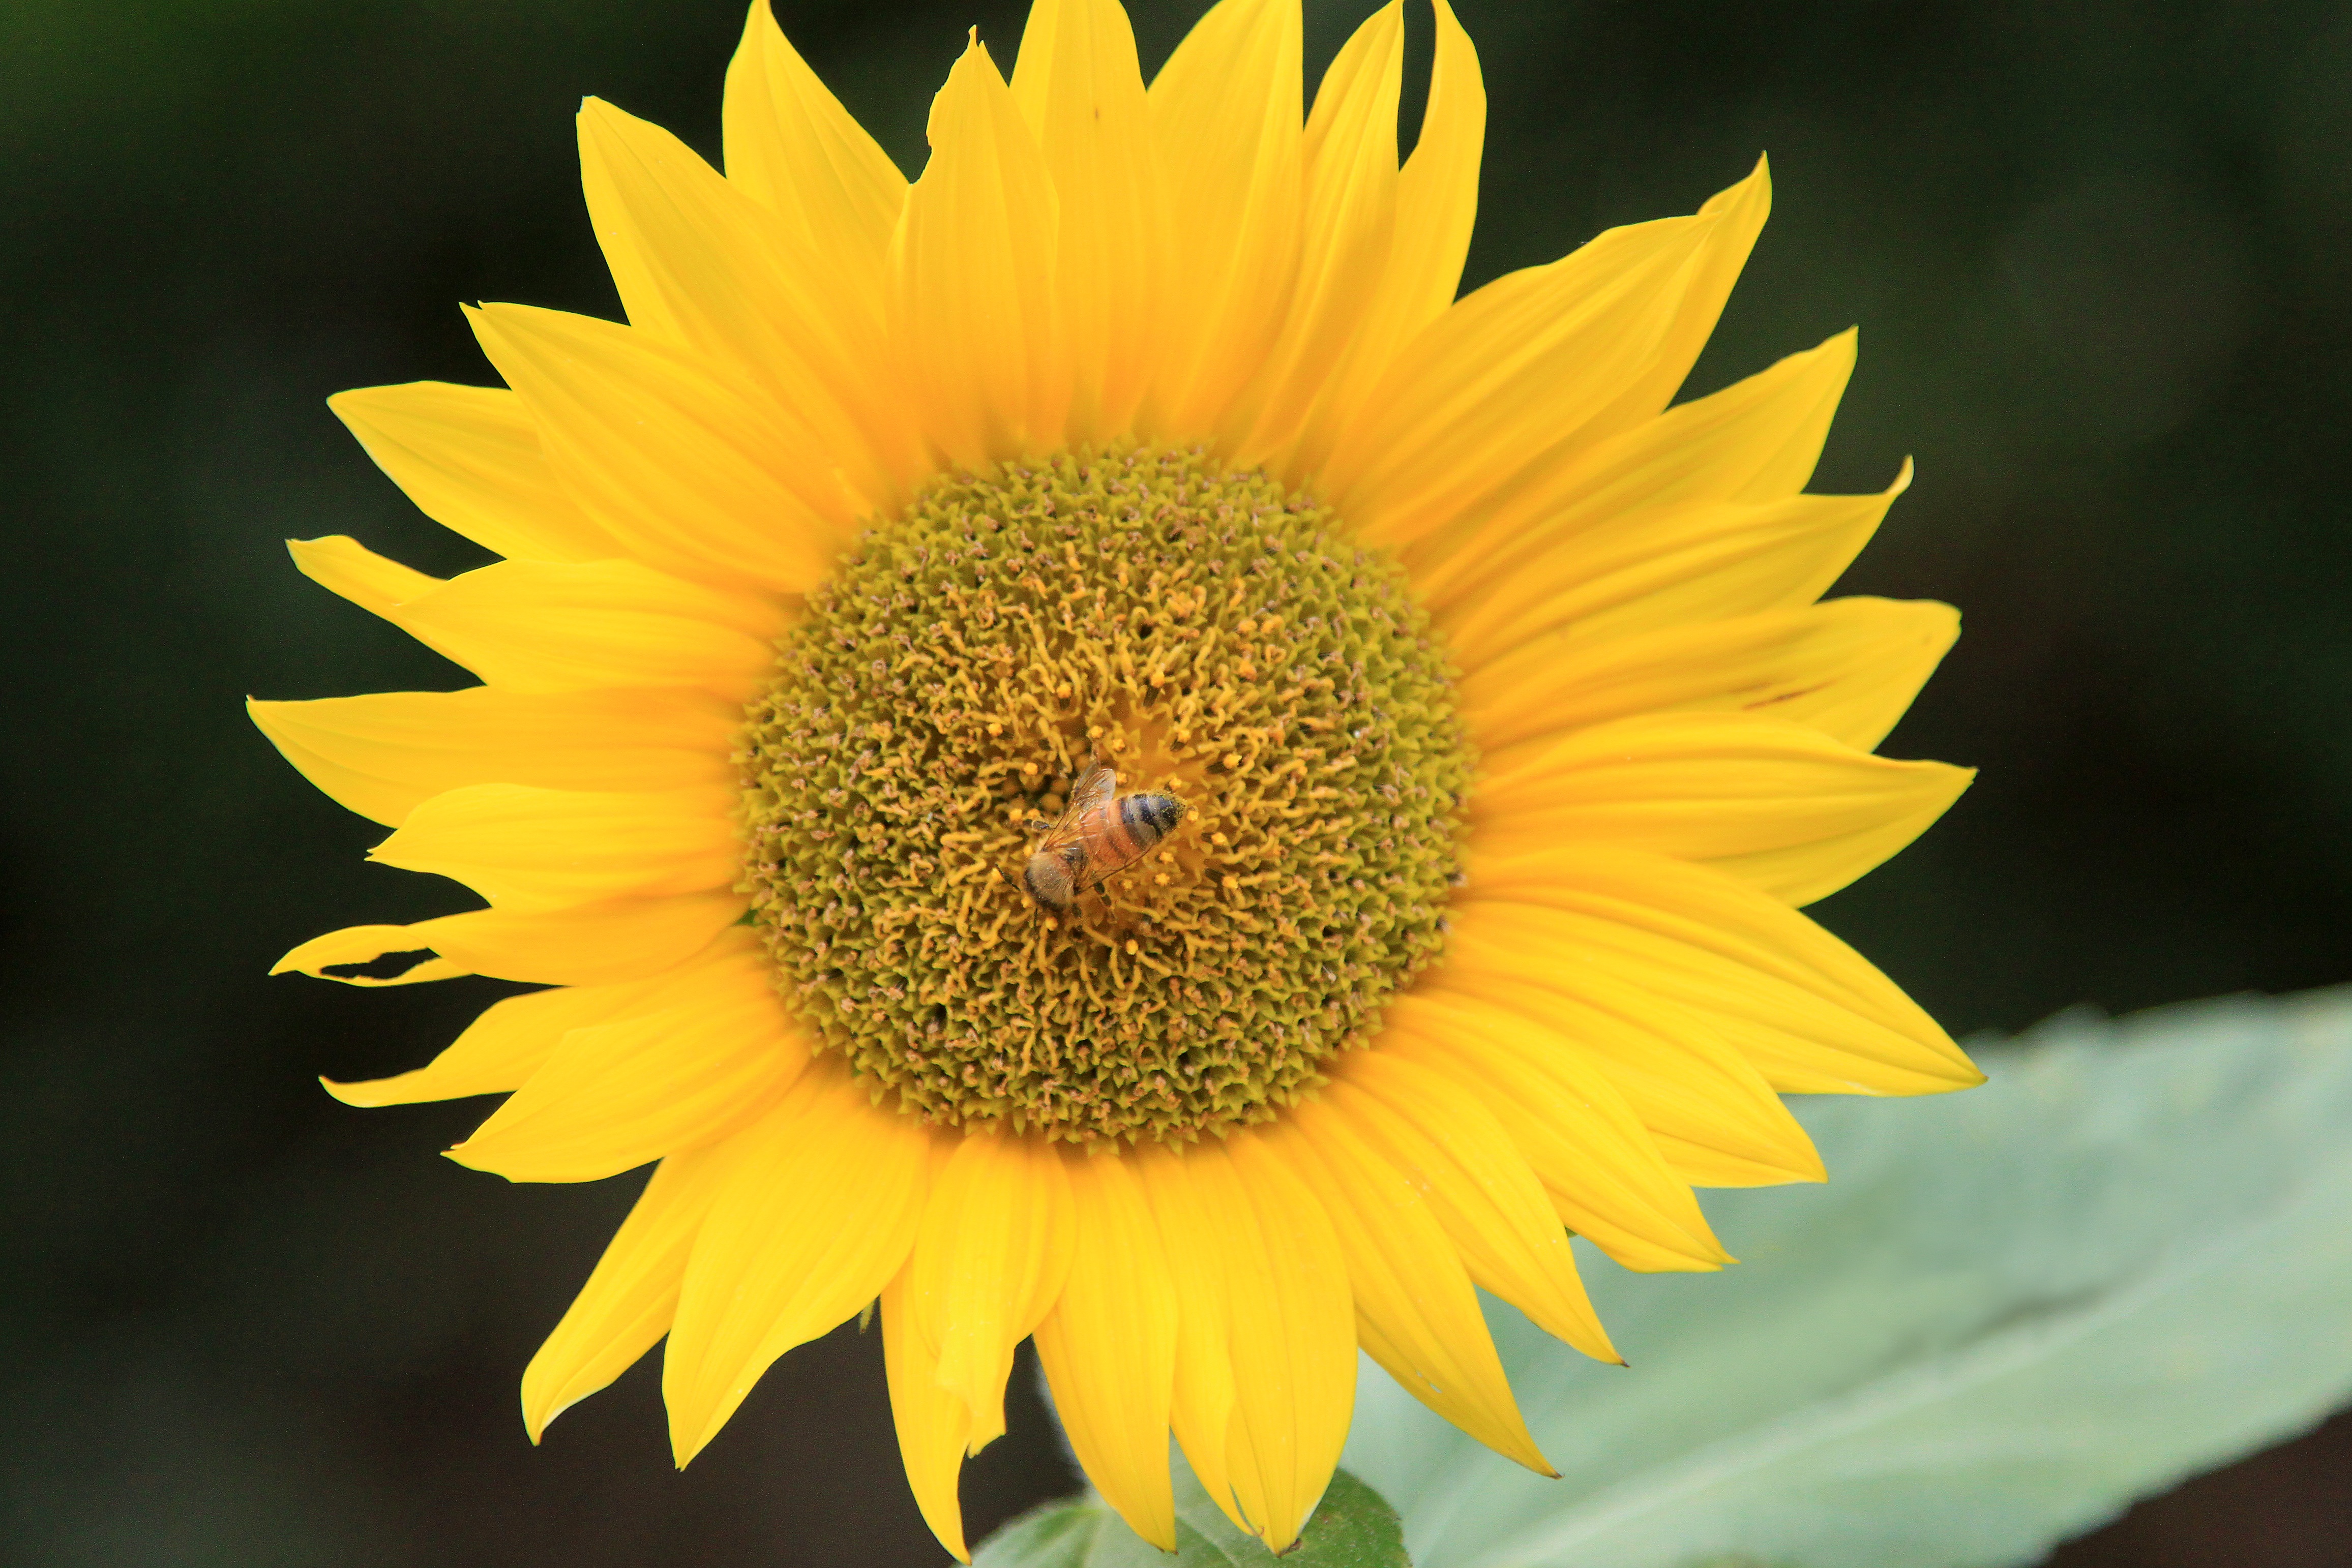
nature, plant, flower, petal, bloom, summer, environment, natural, botany, blooming, yellow, garden, flora, season, sunflower, close up, seeds, beautiful, macro photography, flowering plant, daisy family, sunflower seed, annual plant, plant stem, land plant